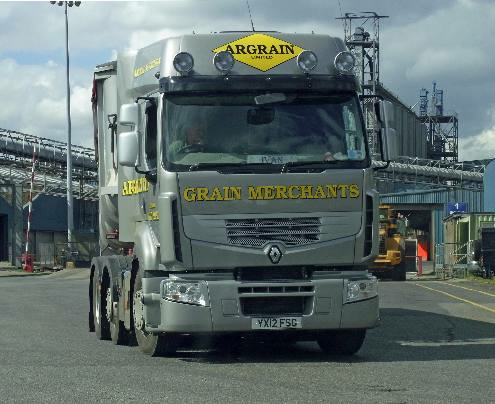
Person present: No